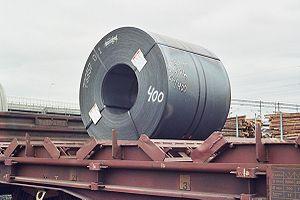
En sidérurgie, le coil est une bobine de tôle issue du laminage à chaud. On désigne occasionnellement ainsi les tôles laminées à froid mais, dans ce cas, le terme « bobine » est plus fréquent.